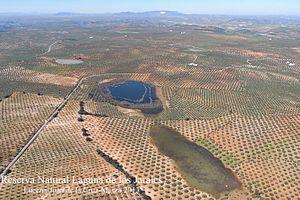
Cet article recense les zones humides de l'Espagne concernées par la convention de Ramsar.